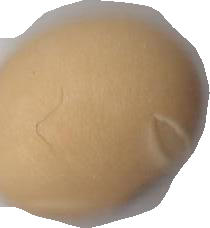
Variety: Anjasmoro